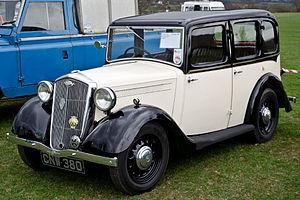
Wolseley Motors Limited fut un constructeur anglais de véhicules automobiles, fondé en 1901 par le fabricant d'armement Vickers, en collaboration avec l'industriel Herbert Austin. Au début, Wolseley mit en production une gamme complète d'automobiles, dominée par des voitures de luxe très prisées à la Belle Époque, jusqu'à la mort des frères Vickers, en 1915 et 1919. En 1921, dans sa plus forte expansion, Wolseley fabriqua plus de 12 000 voitures, s'affirmant comme le plus grand fabricant d'automobiles de Grande-Bretagne. Cependant, en 1927, le surdéveloppement de l'entreprise a conduit à sa mise sous séquestre, la faisant passer des mains de Vickers à celles de William Richard Morris, pour finir dans l'empire Morris Motor Company, puis dans British Motor Corporation et British Leyland, avant de voir son nom disparaître en 1975.